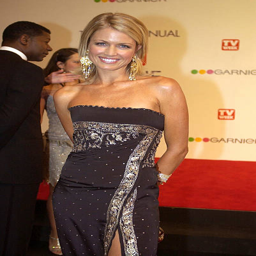
person arriving on the red carpet for awards held .